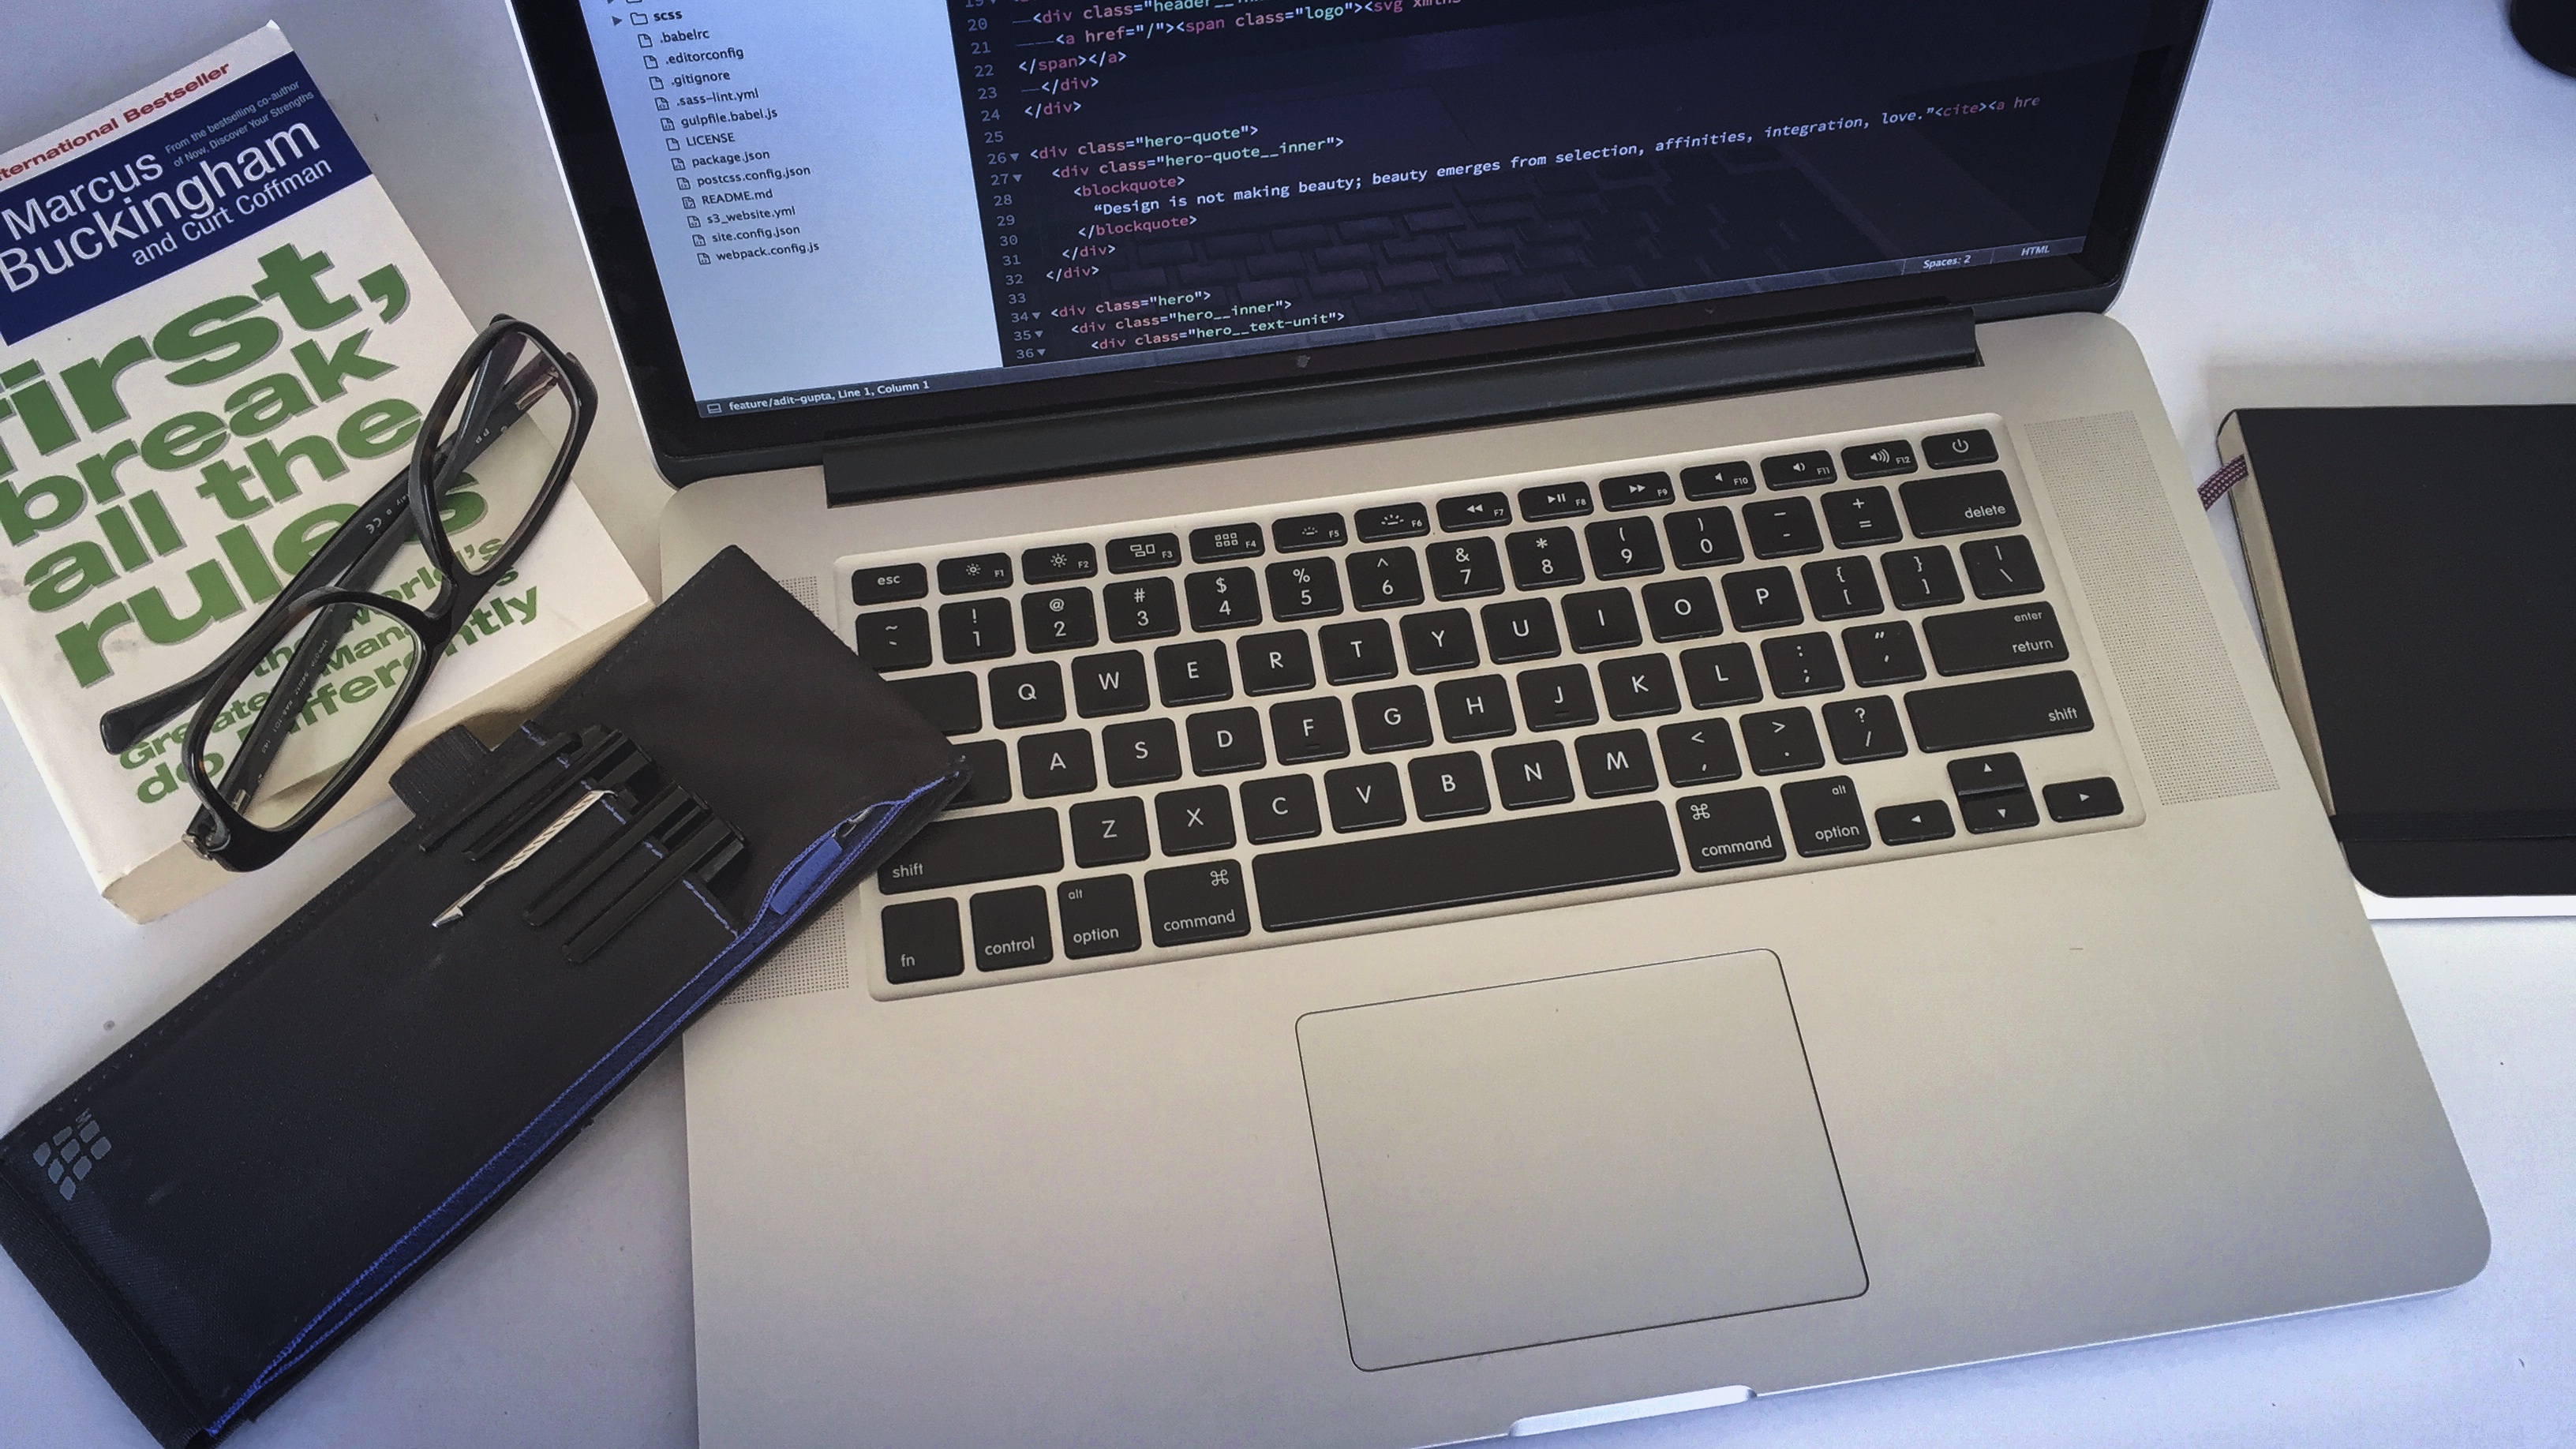
laptop, technology, gadget, brand, design, multimedia, personal computer, electronic device, computer hardware, personal computer hardware